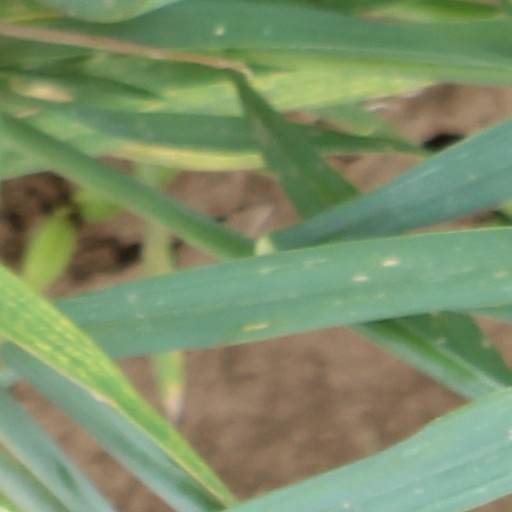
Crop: wheat